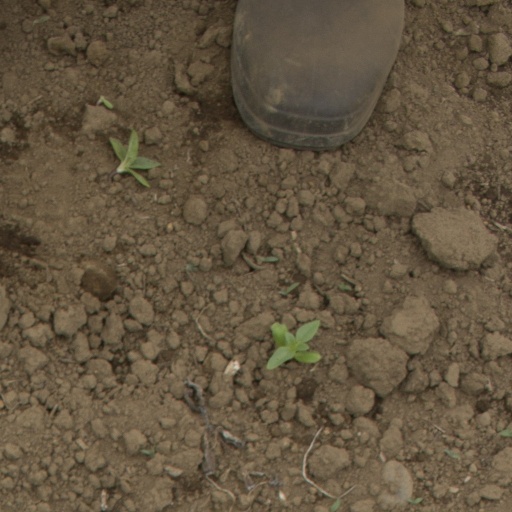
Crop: Jerusalem artichoke